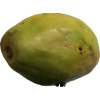
Label: papaya